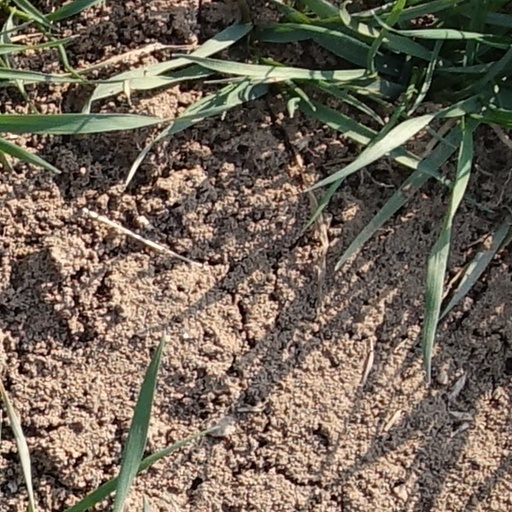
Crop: wheat